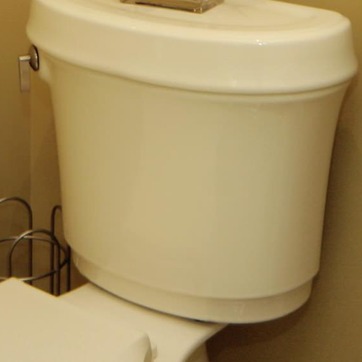
Material: ceramic